Tellico Village, Tennessee

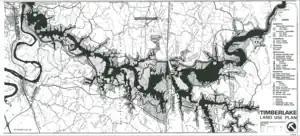
Considered one of the TVA's most ambitious projects, Timberlake, a planned city was proposed for the site that is now present-day Tellico Village

The origins of Tellico Village date back to the late 1960s with the plan known as Timberlake, a planned city that would have been located along the shores of the Tellico Reservoir in Loudon, Blount, and Monroe counties, and the communities of Tellico Village, Greenback, and Vonore. The city, would have been able to support a population base of roughly 30,000 residents, and provide employment opportunities with commercial and industrial developments.